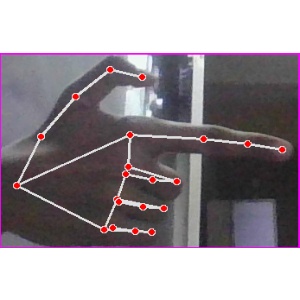
अक्षर: ब